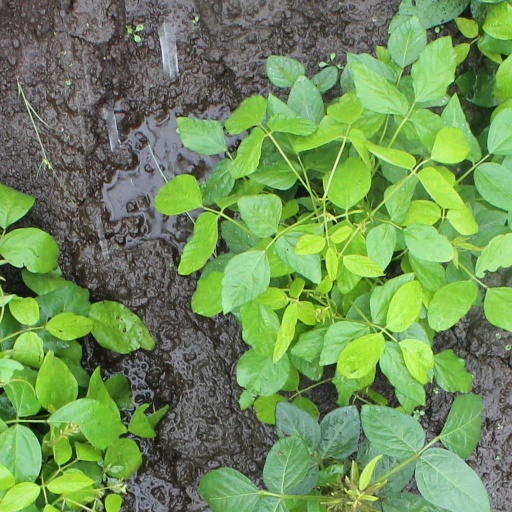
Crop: soybean